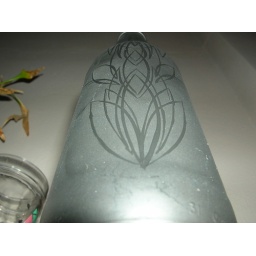
Just a Ghost Pinstripin' job by me! This is one of my bottles. Flat black striped on flat black primer.